Answer in natural language. How many ArmChairs are visible in the scene? Choose between the following options: 4, 2, 1, 0 or 3
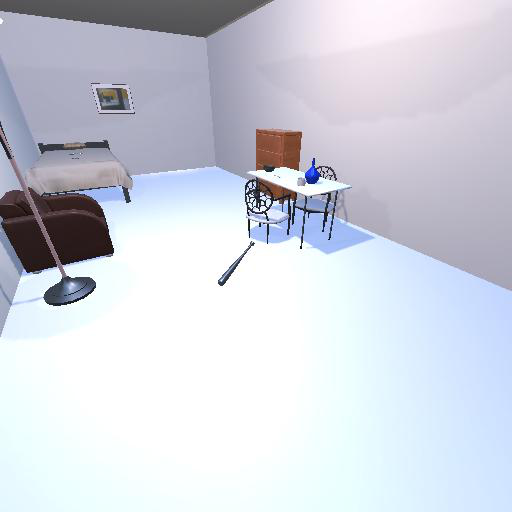
<answer>1</answer>